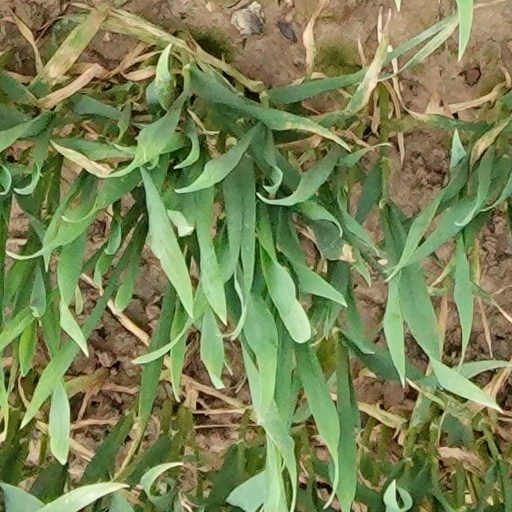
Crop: wheat